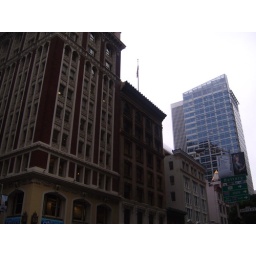
old brick building in the shadow of steel and glass